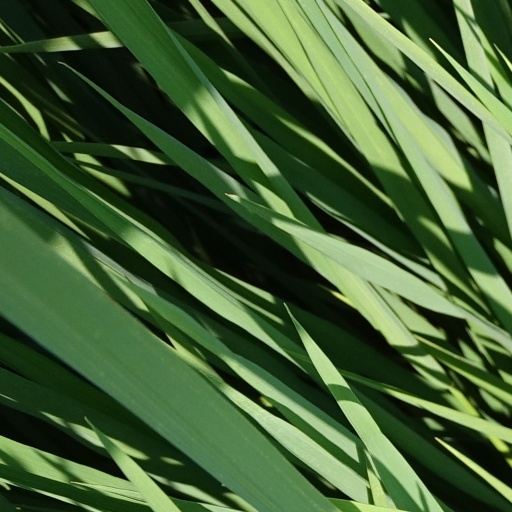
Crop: rice